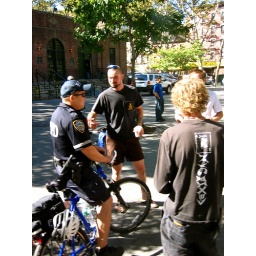
apparently there's some magical difference between beer in paper bag versus beer not in a paper bag.